Jimly Asshiddiqie

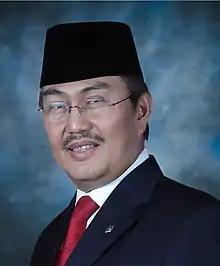
Official portrait, 2019

Jimly Asshiddiqie (born 17 April 1956) is an Indonesian academic who served as the first chief justice of Indonesia's Constitutional Court from 2003 to 2008.